Isabelle de Beauvau

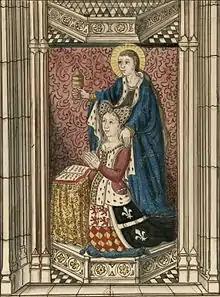
Isabelle's mother shown praying besides Saint Mary Magdalena

Isabelle married John VIII, Count of Vendôme, on 9 November 1454 at Angers, thus becoming the Countess of Vendôme. Isabelle and John had: